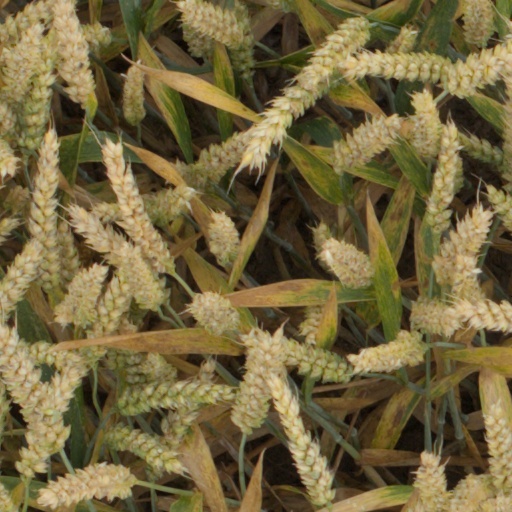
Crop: wheat